Code of Hammurabi

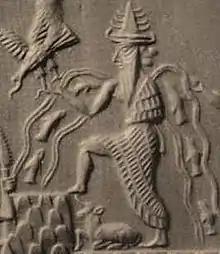
Ea/Enki, god of wisdom whom Hammurabi implores to confuse any defacer of his stele, depicted on a cylinder seal c. 2300 BC

The relief appears to show Hammurabi standing before a seated Shamash. Shamash wears the horned crown of divinity and has a solar attribute, flames, spouting from his shoulders. Contrastingly, Scheil, in his , identified the seated figure as Hammurabi and the standing figure as Shamash. Scheil also held that the scene showed Shamash dictating to Hammurabi while Hammurabi held a scribe's stylus, gazing attentively at the god. Martha Roth lists other interpretations: "that the king is offering the laws to the god; that the king is accepting or offering the emblems of sovereignty of the rod and ring; or—most probably—that these emblems are the measuring tools of the rod-measure and rope-measure used in temple-building". Hammurabi may even be imitating Shamash. It is certain, though, that the draughtsman showed Hammurabi's close links to the divine realm, using composition and iconography.